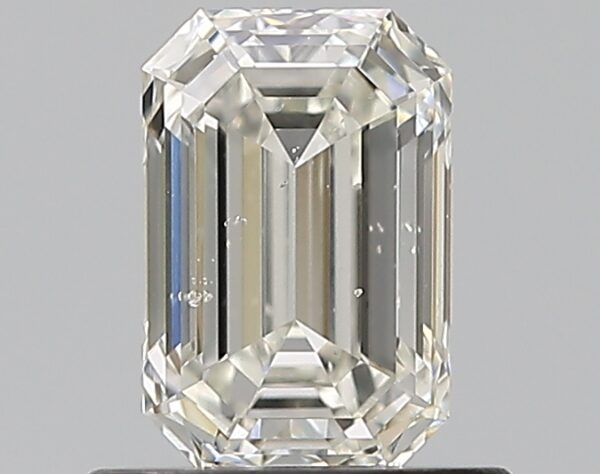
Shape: emerald
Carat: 0.8
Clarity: SI1
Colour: J
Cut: EX
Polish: EX
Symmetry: EX
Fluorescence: M
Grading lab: GIA
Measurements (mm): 6.47 x 4.29 x 2.94